Santa Claus, Arizona

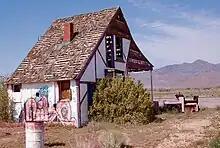
Rear view of the Santa Claus Land Sales Office looking northeast, ,2008. To the right is the "Old 1225", a derailed, pink children's train tagged with graffiti. U.S. Route 93, Ithaca Peak (left), and Turquoise Mountain (right) can be seen in the background.

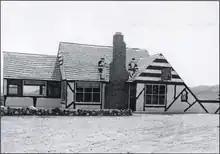
The Christmas Tree Inn, circa 1960s

Talbot continued to operate Santa Claus for the next 12 years. However, Talbot's resort town plans were never carried through, in part because the only inhabitants in the town were the ones working there. Talbot sold the town in 1949 essentially as an attraction that had a restaurant. In 1950, Santa Claus appeared as a real place in "Cliff and the Calories" (1950), a fictional short story by American novelist and famed science fiction writer Robert A. Heinlein. Heinlein describes a diet-shattering gourmet feast served by Mrs. Claus, in reality a Mrs. Douglas, who ran The Santa Claus Inn restaurant in the 1940s. The short story was reprinted in his 1982 book "Expanded Universe." In the early 1950s, the Santa Claus Inn was renamed The Christmas Tree Inn. The Christmas Tree Inn received positive reviews from U.S. pioneer restaurant rater Duncan Hines, who noted at that time that The Christmas Tree Inn was one of the best eating places along Arizona State Route 66, though it is actually several miles off Route 66. This helped draw celebrities to the restaurant, such as actress Jane Russell, who threw a dinner party there for ten of her friends on August 5, 1954. At about that same time, a plan was put forth to plat the town with streets with names like Santa Street, Prancer Parkway, and Donner and divide the area into house lots.